Progressive Youth Federation of India

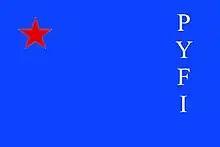

The Progressive Youth Federation of India (PYFI) is the youth wing of the Revolutionary Communist Party of India (RCPI). It was established in 1986. The organisation is active in West Bengal and Assam. It follows the principles of scientific socialism.